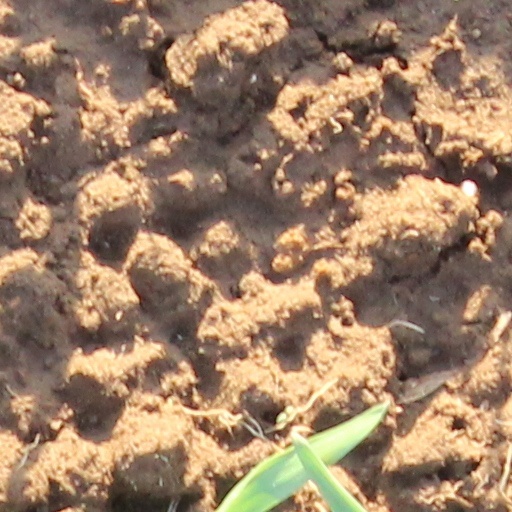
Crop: wheat